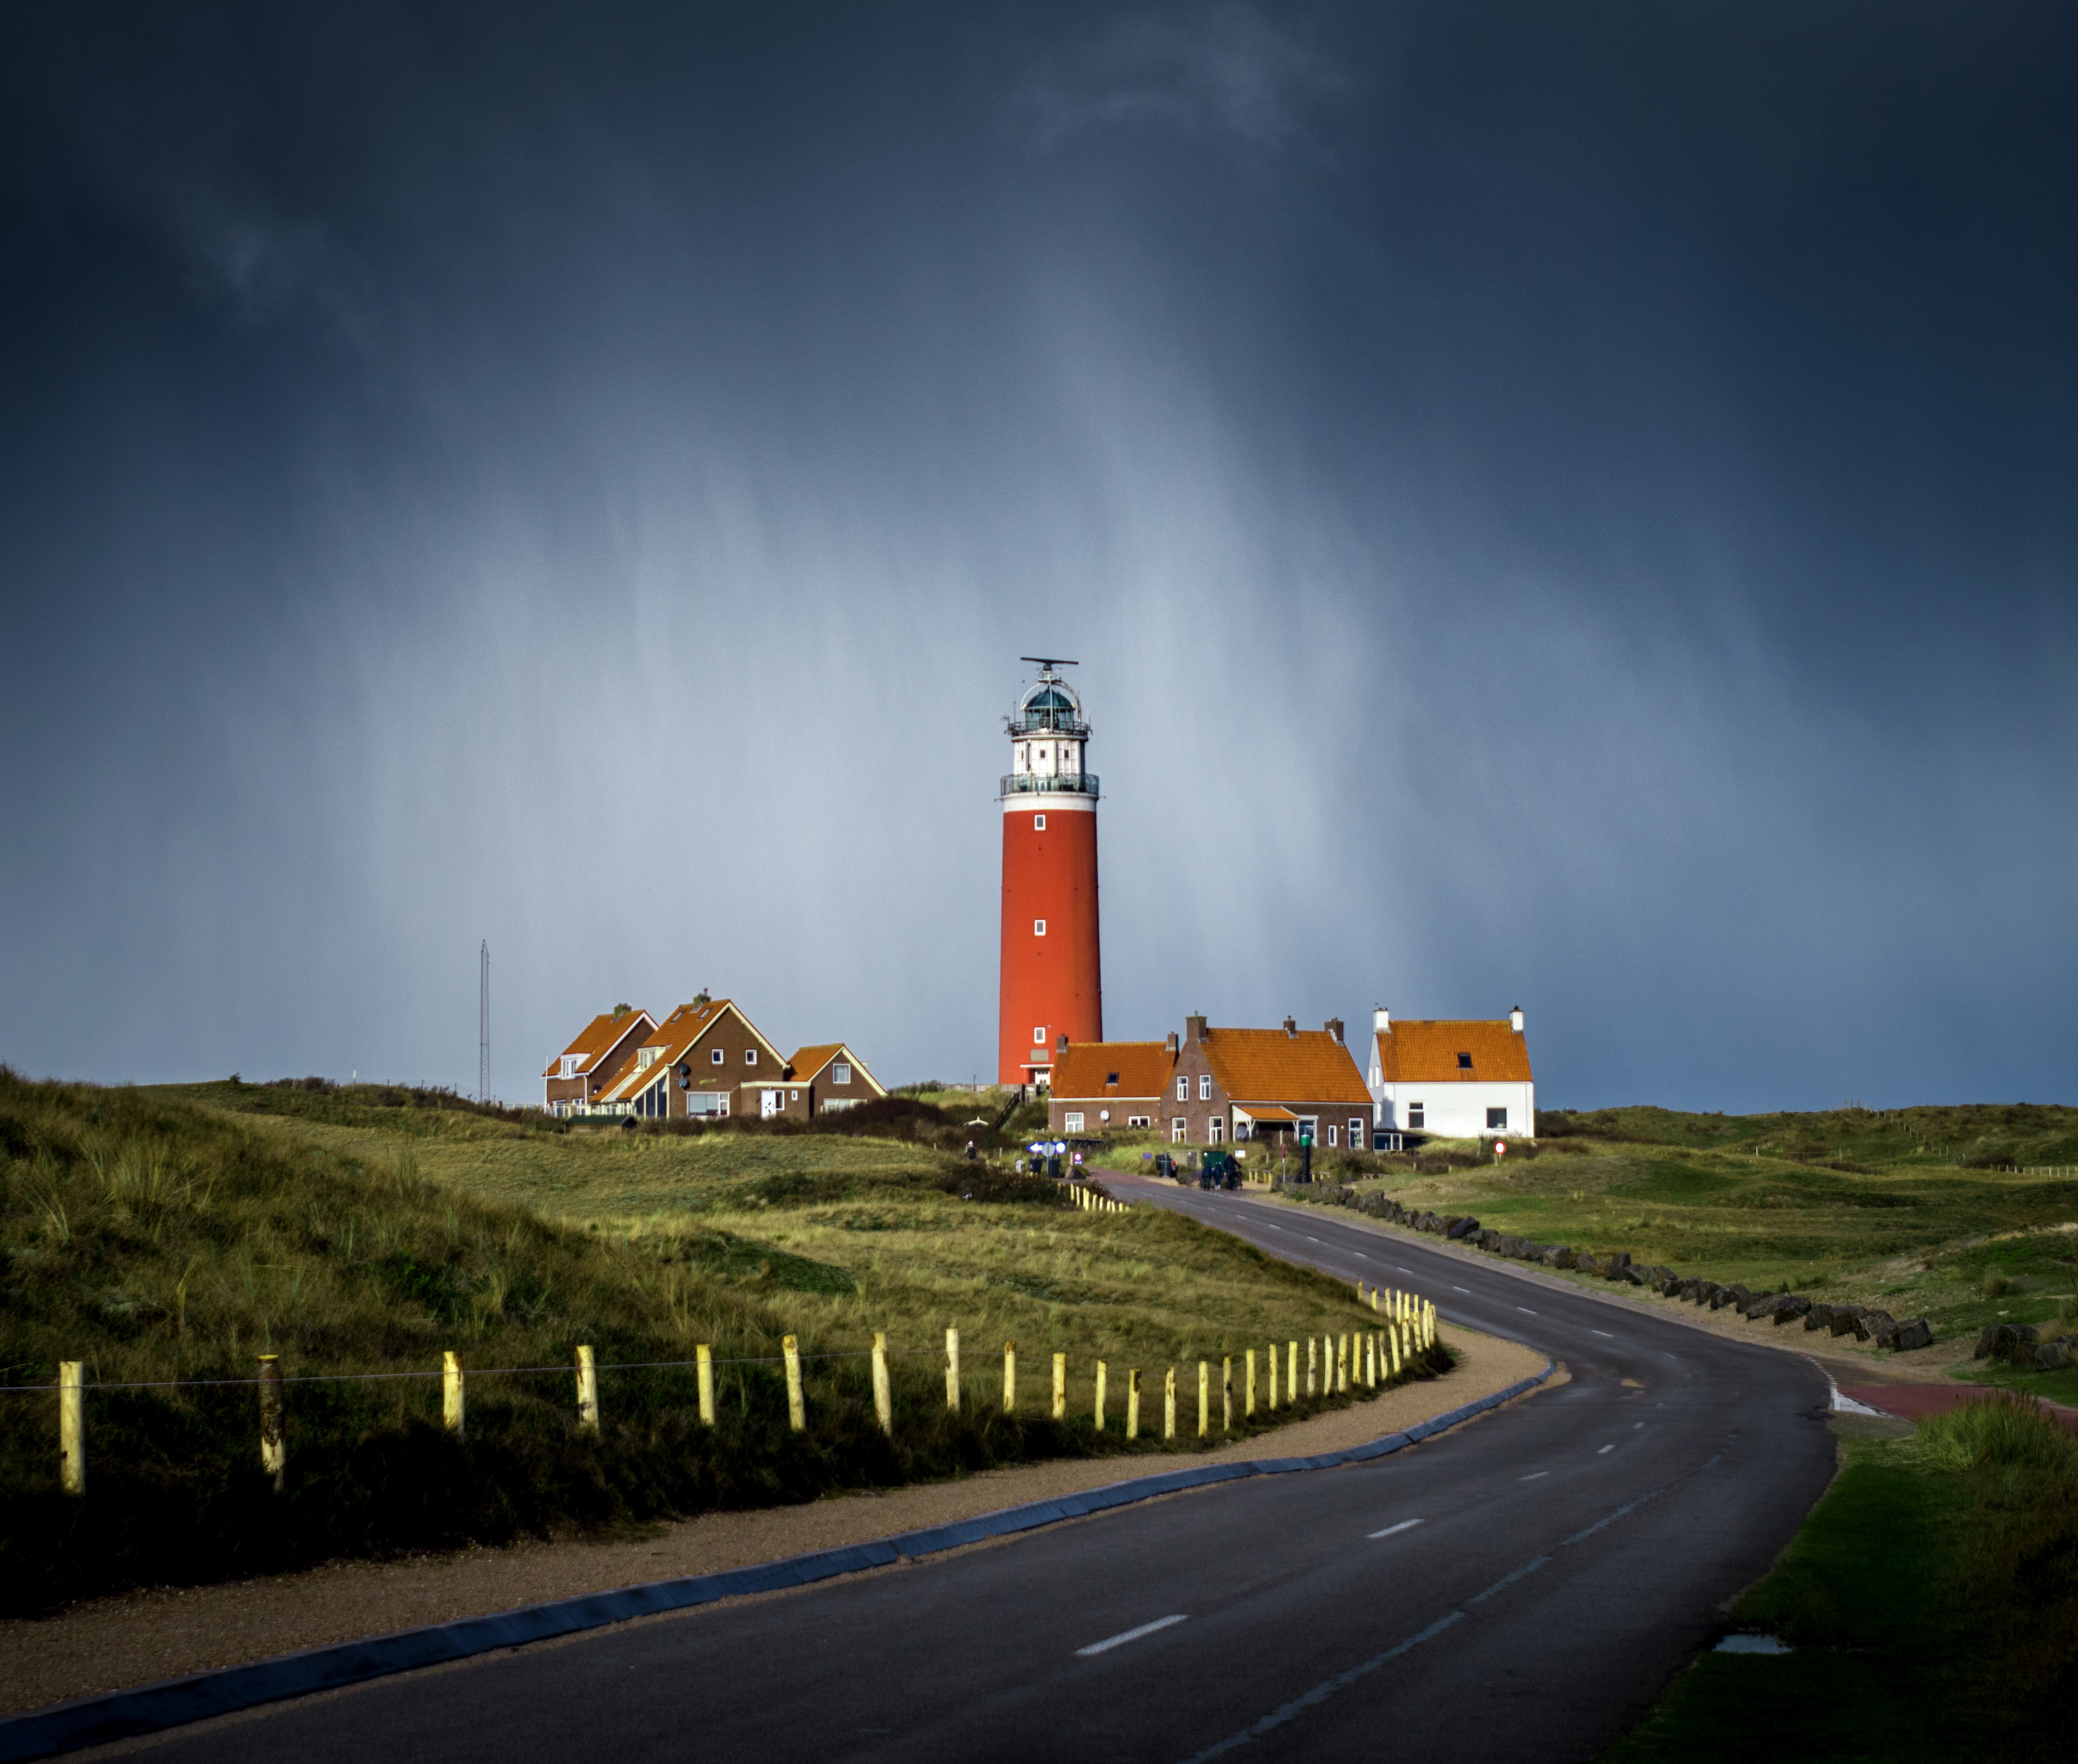
sea, coast, horizon, cloud, lighthouse, sky, road, night, rain, dusk, tower, atmosphere of earth